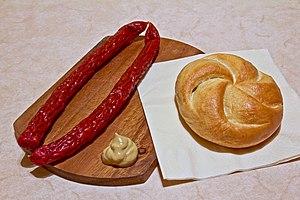
Kabanos est une longue et fine saucisse sèche de Pologne, au goût fumé, faite à base de porc. Sa longueur, environ 60 cm, sa finesse et son pliage lui donnent une apparence caractéristique. Le nom vient de kaban qui signifie « jeune porc engraissé à la pomme de terre » en Pologne de l'Est.